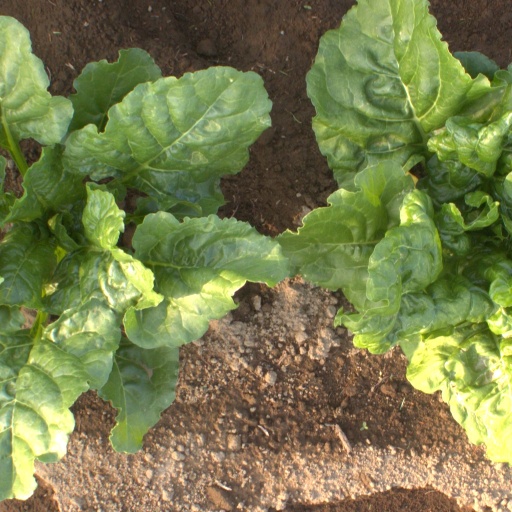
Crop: sugar beet